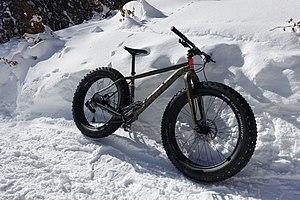
Fat bike Cannondale Caad 2 2016 au Lioran (Cantal, France)
Un fatbike, ou fat-tire bike, en français québécois vélo à pneus surdimensionnés ou VPS, est un vélo tout terrain dont les pneus sont très larges et permettent une bonne adhérence sur un terrain difficile, comme la neige, le sable ou la boue.